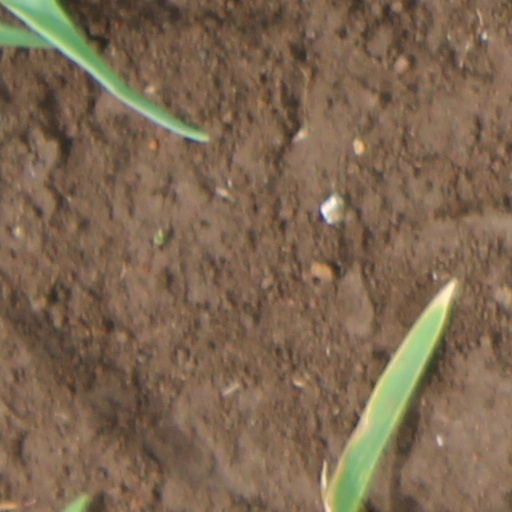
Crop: wheat